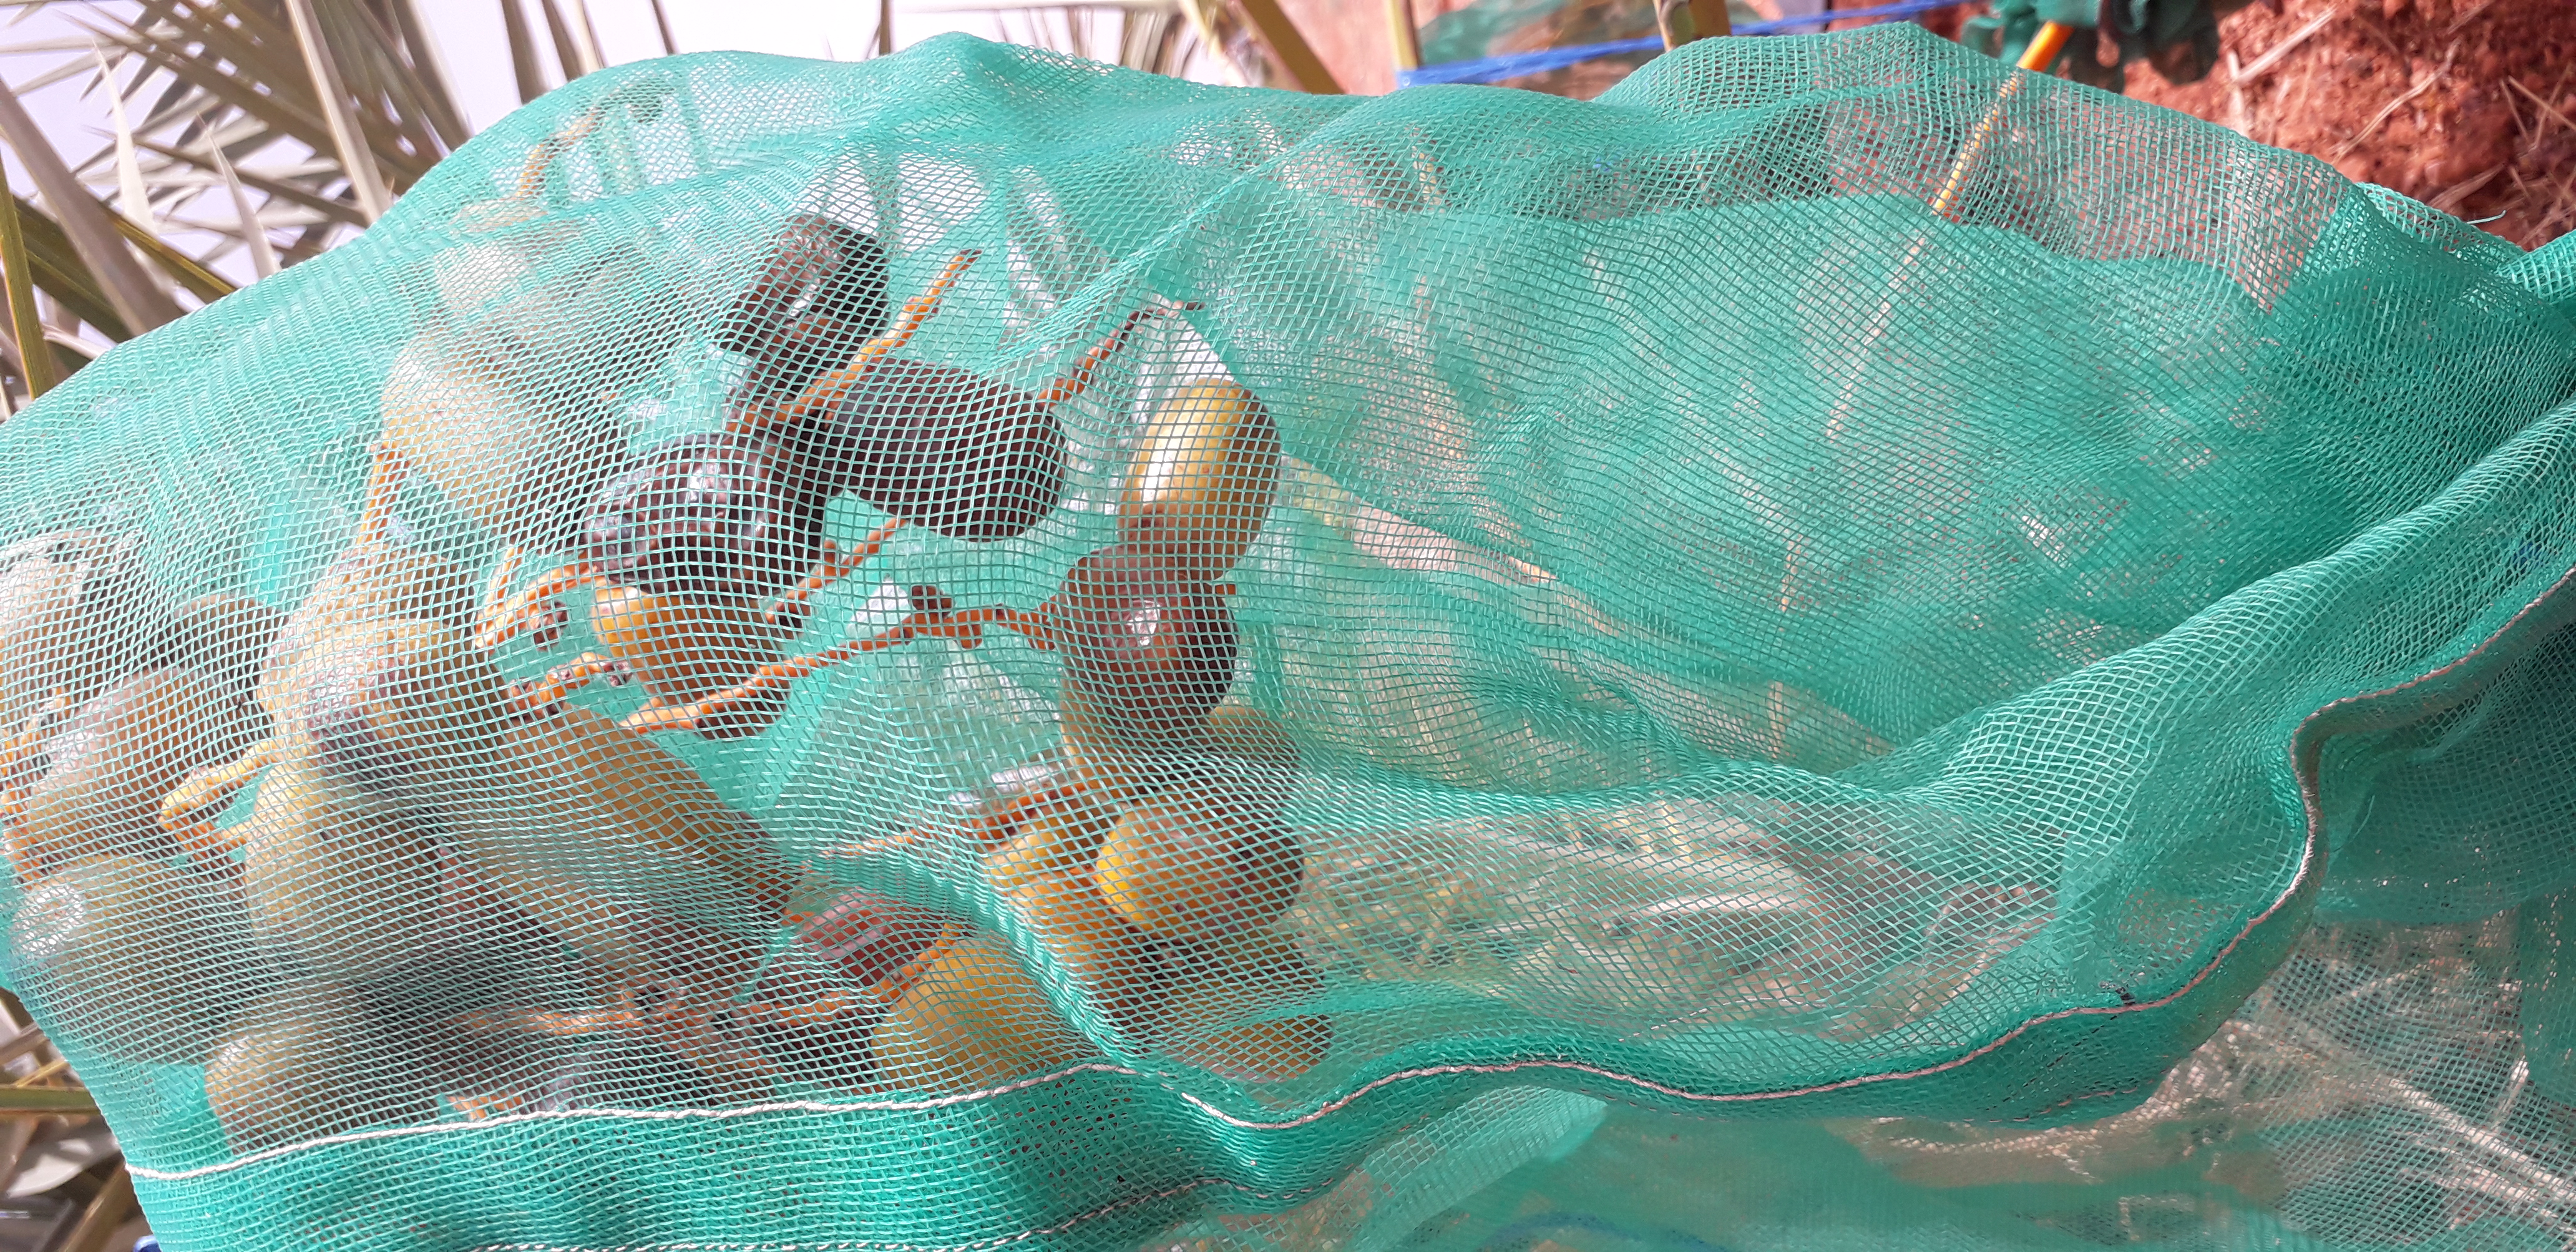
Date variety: Boufagous